2019 Quick Lane Bowl

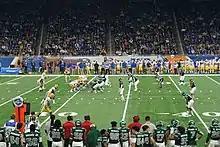
Pittsburgh on offense during the 2019 Quick Lane Bowl

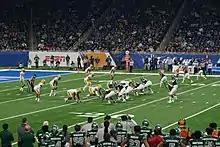
Eastern Michigan on offense during the game

The game featured the Pittsburgh Panthers from the Atlantic Coast Conference (ACC) playing against the Eastern Michigan Eagles from the Mid-American Conference (MAC). It was the third meeting between Eastern Michigan and Pittsburgh; the Panthers had won both of their prior meetings.